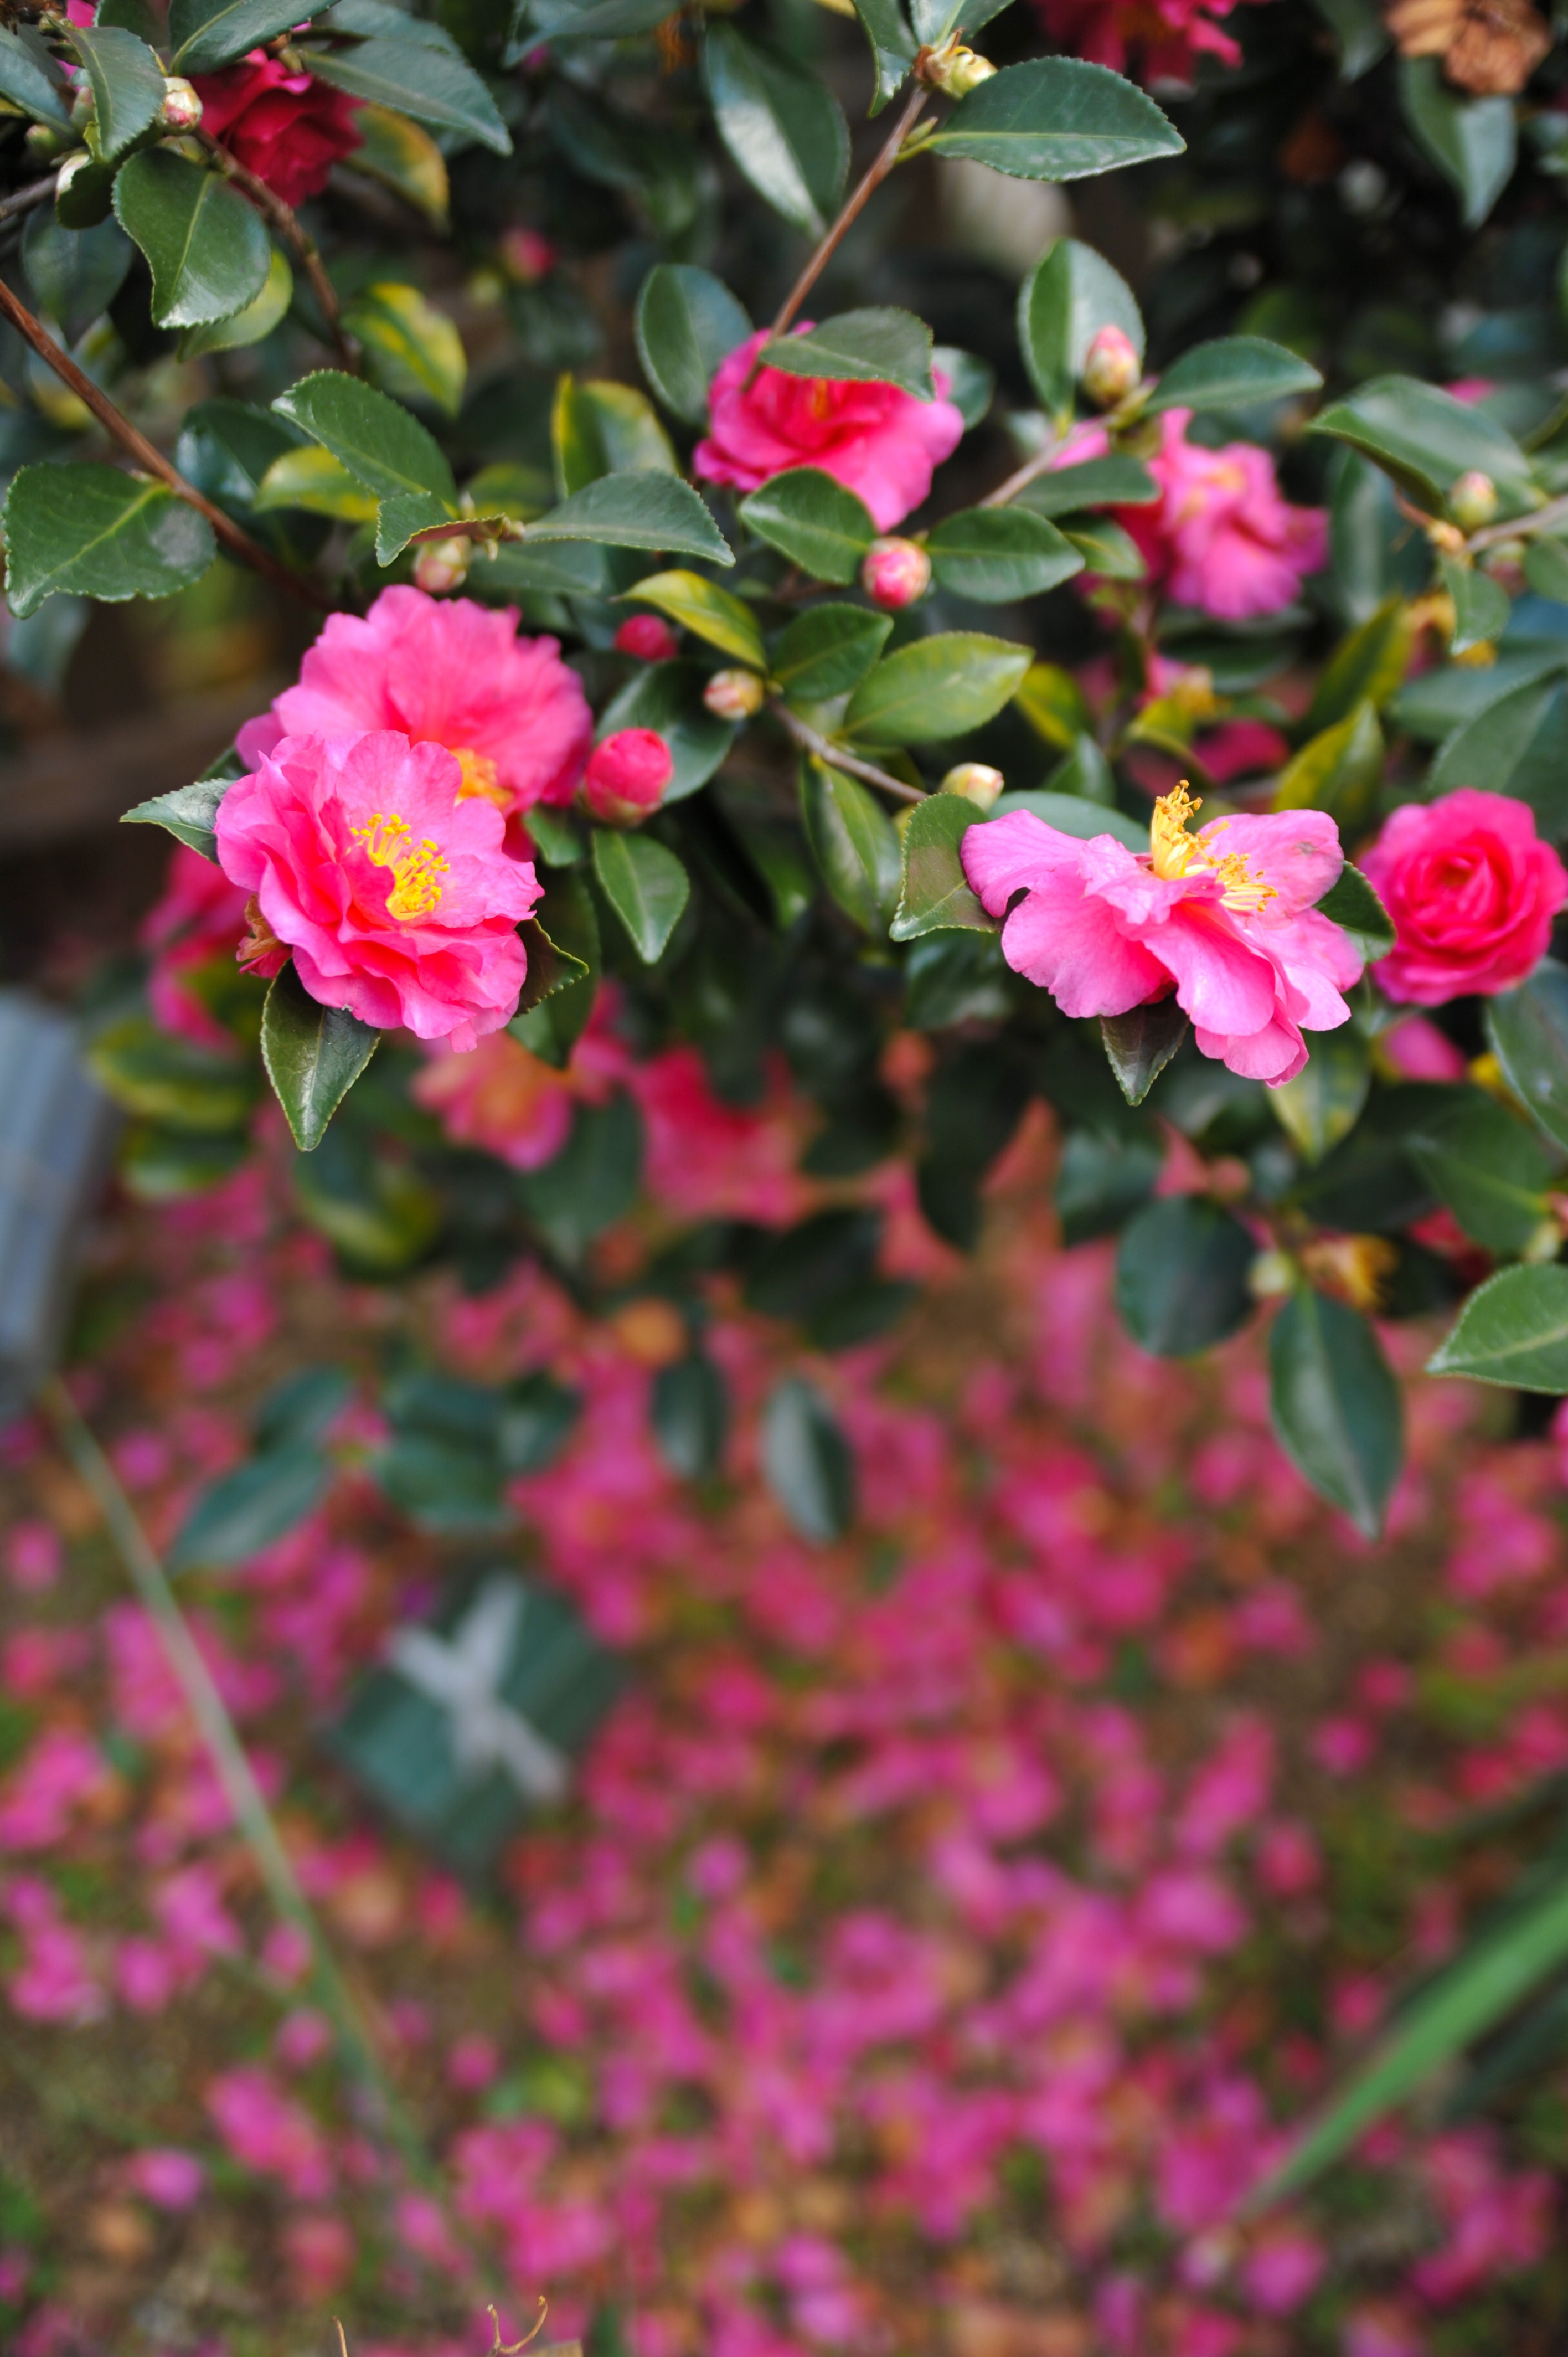
blossom, plant, flower, petal, botany, flora, flowers, shrub, flowering plant, woody plant, land plant, camellia sasanqua, trees in winter